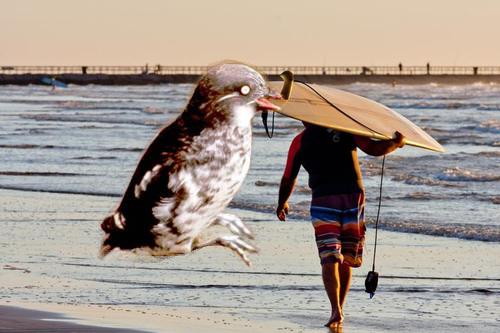
Bird species: Least_Auklet
Bird type: waterbird
Background: water